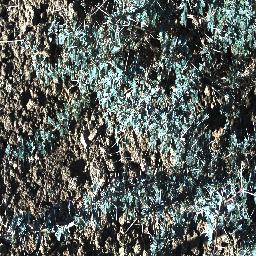
Label: prickly_acacia